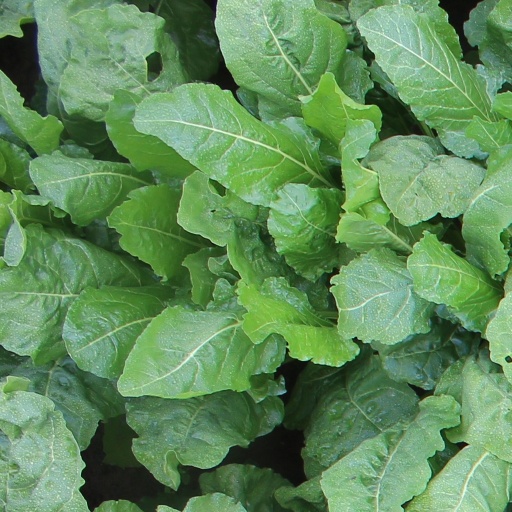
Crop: sugar beet